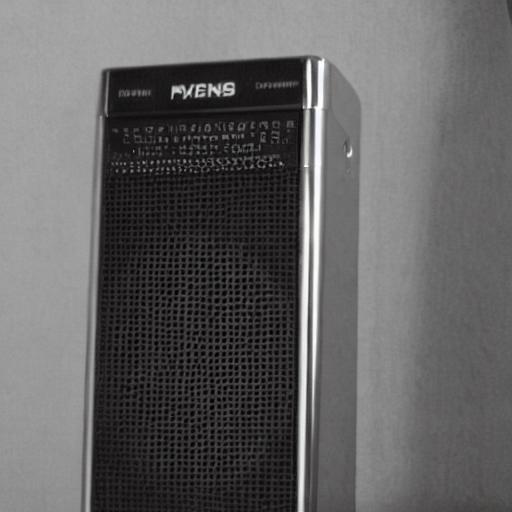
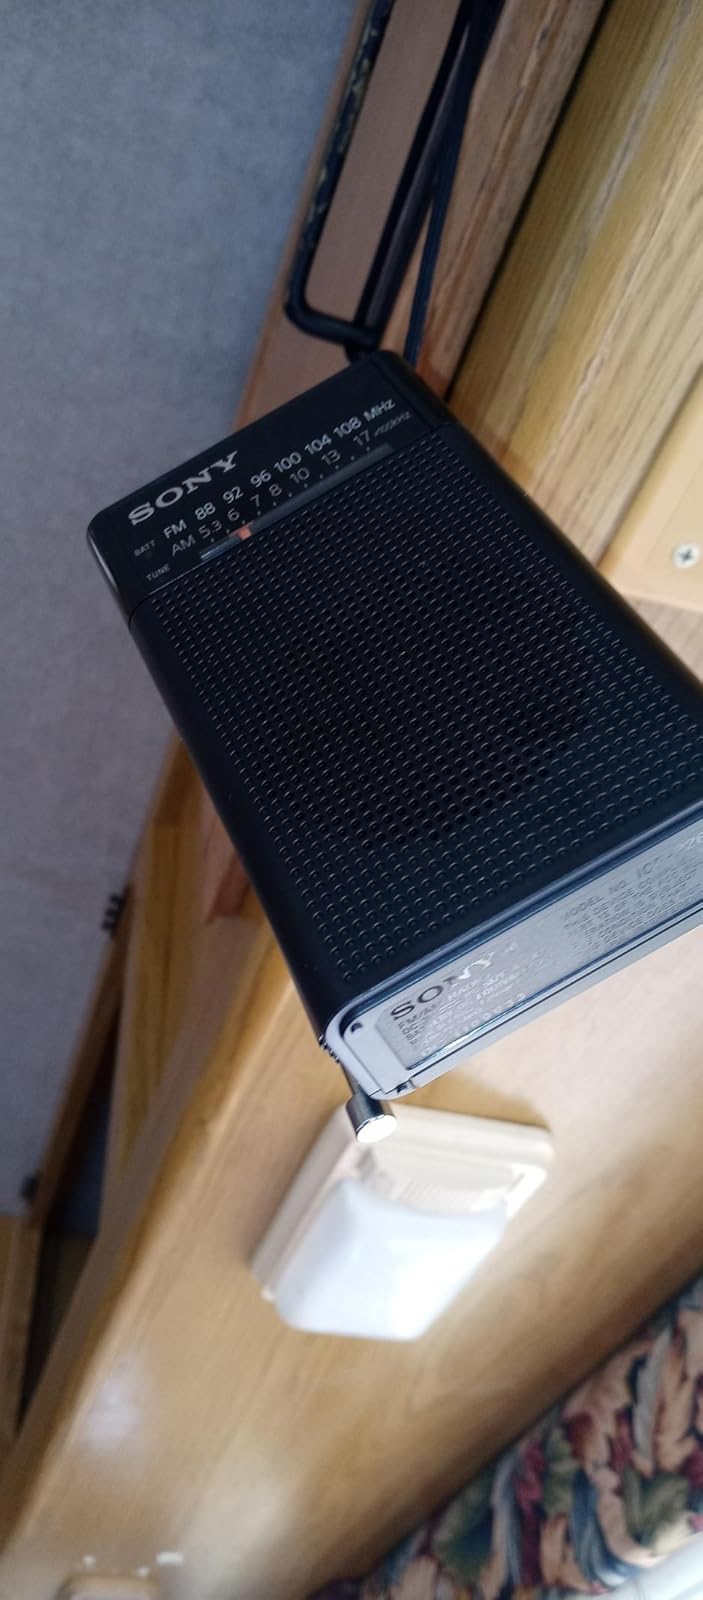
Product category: radio
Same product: no